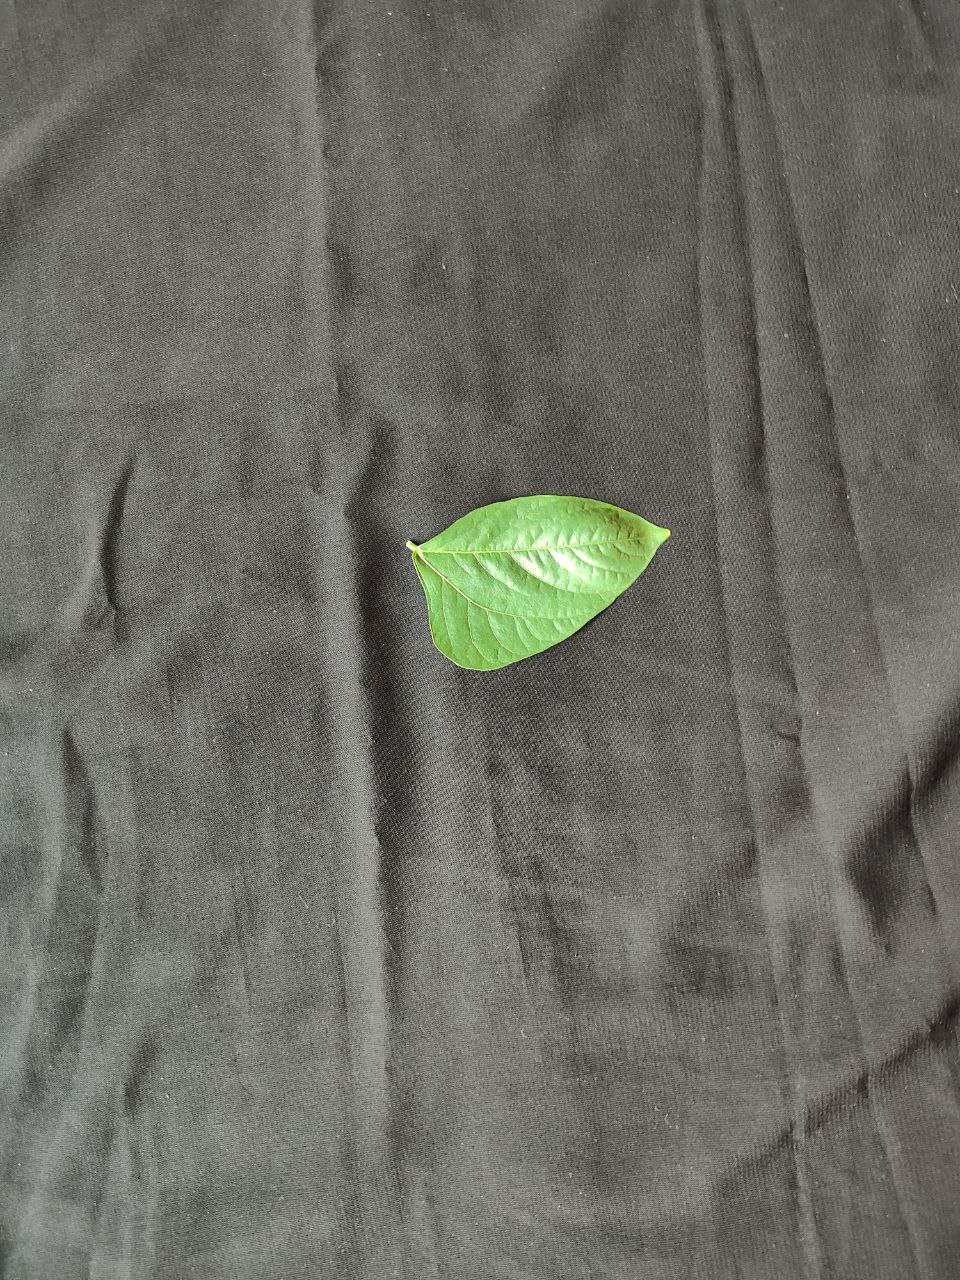
Crop: cowpea
Leaf condition: Fresh Leaf